Jenna Elfman

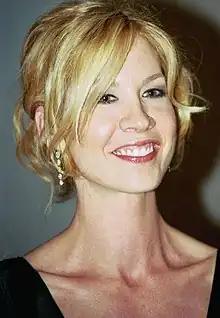
Elfman in 2000

Elfman began her professional career as a dancer, appearing in music videos for Depeche Mode ("Halo", 1990), Anthrax ("Black Lodge", 1993), and Chris Isaak ("Somebody's Crying", 1995), and touring with the rock band ZZ Top on their 1994 tour as a "Legs Girl". After appearing in television commercials, Elfman co-starred in the made-for-television movie "Double Deception" (1993) and guest-starred on "Roseanne", "NYPD Blue", "Almost Perfect" and "Murder One". In 1996, she was cast as a lead character alongside Molly Ringwald and Lauren Graham in the short-lived ABC sitcom "Townies". The series was cancelled after one season and 15 episodes. The following year, she made her big screen debut appearing in the black comedy film, "Grosse Pointe Blank".